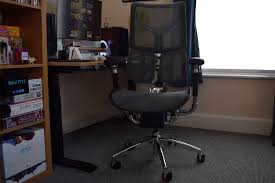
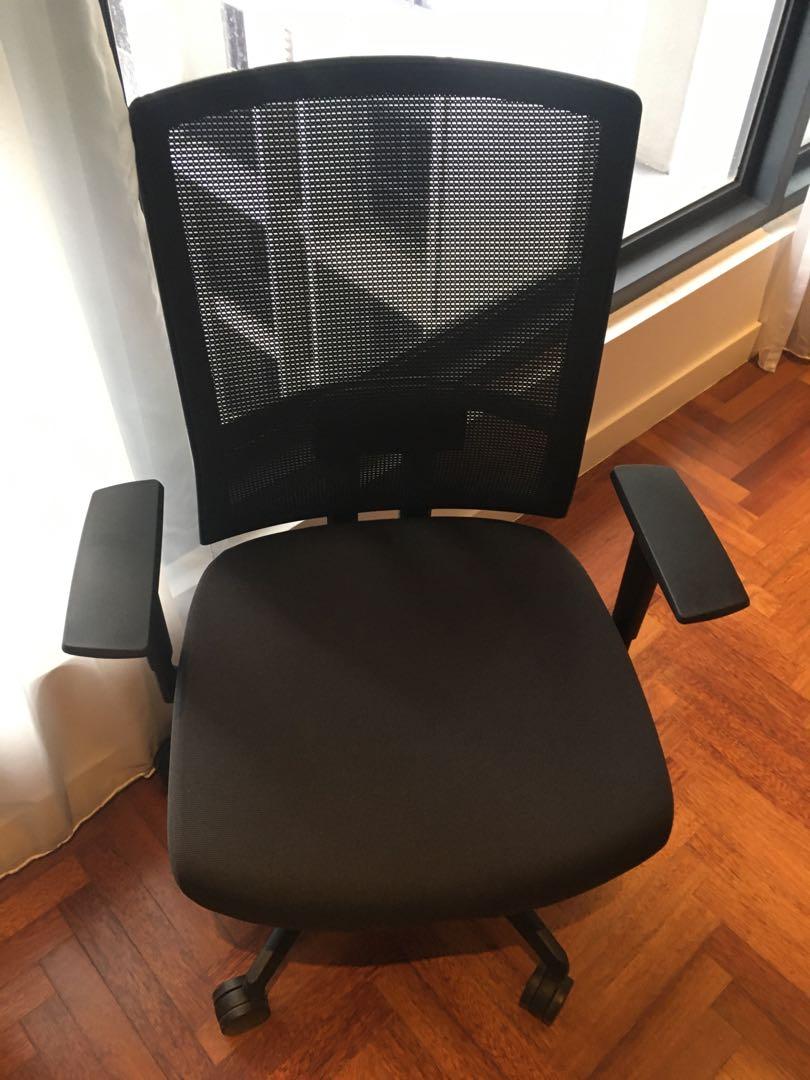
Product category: items_chair
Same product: no